USS Worden (CG-18)

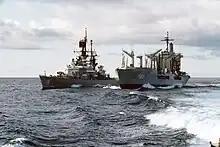
USS "Worden" underway replenishing with , 1986.

The frigate departed her home port on 7 January 1966 for Subic Bay, Philippines, via Pearl Harbor and Guam. She arrived at the Philippines on 30 January and, the following day, set course for the Gulf of Tonkin and operations with the 7th Fleet. On 4 February, "Worden" assumed "Tomcat" duties west of Hainan Island. After an eight-day visit to Sasebo, Japan, "Worden" departed on 1 March and returned to the Gulf of Tonkin to assume plane-guard duties for the aircraft carrier .